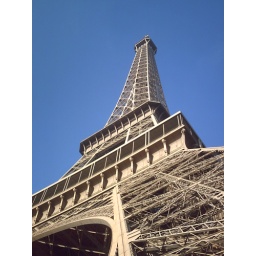
Very proud of this. There was a clear, blue sky that day in Paris =D Taken in France, Feb '08